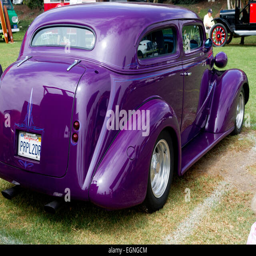
automotive industry business seen at a car show